Egungun

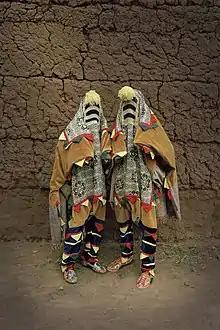
'Egunguns' are said to represent the dead in the society

Egungun, Yoruba language: Egúngún, also known as Ará Ọ̀run (The collective dead) in the broadest sense is any Yoruba masquerade or masked, costumed figure. More specifically, it is a Yoruba masquerade for ancestor reverence, or the ancestors themselves as a collective force. "Eégún" is the reduced form (abbreviation through syllable elision) of the word "egúngún" and has the same meaning. There is a misconception that Eegun/Egun (Yoruba language: Eégún) is the singular form, or that it represents the ancestors while Egúngún is the masquerade or the plural form. This misconception is common in the Americas by Orisa devotees that do not speak Yorùbá language as a vernacular. Egungun is a visible manifestation of the spirits of departed ancestors who periodically revisit the human community for remembrance, celebration, and blessings.